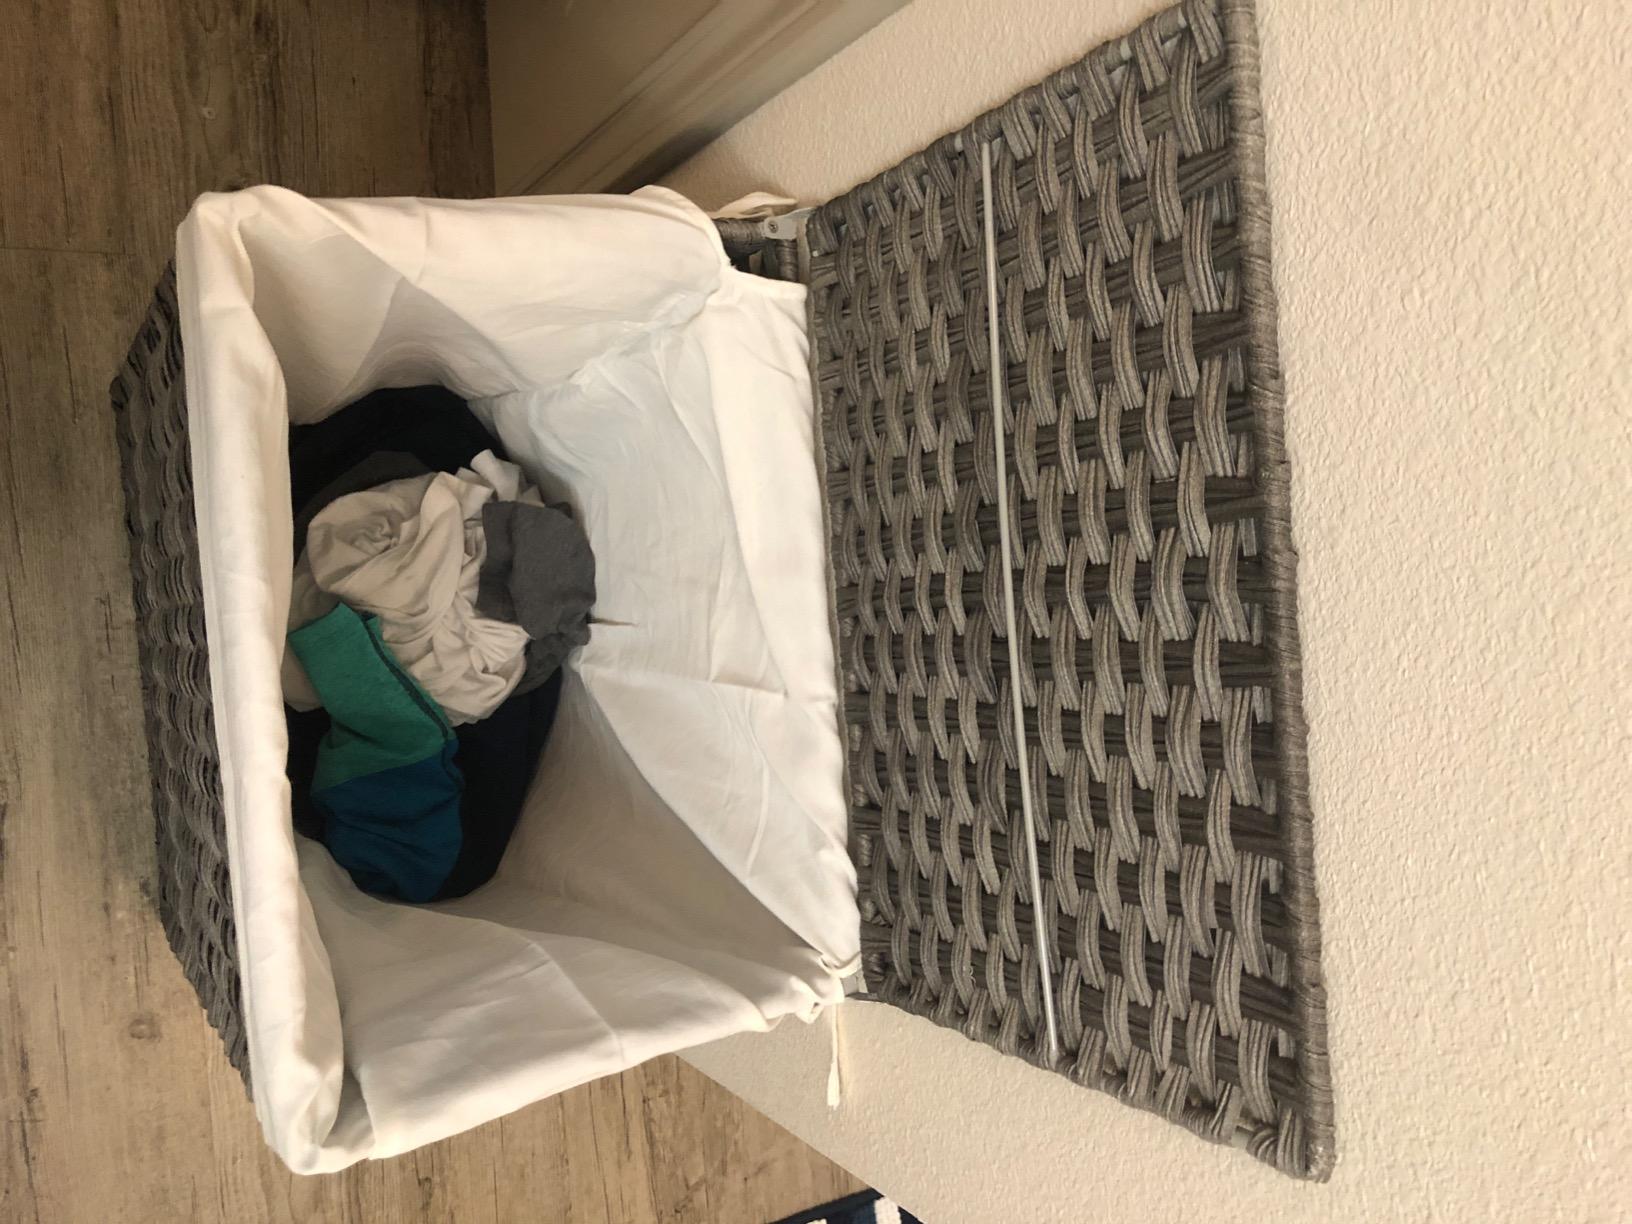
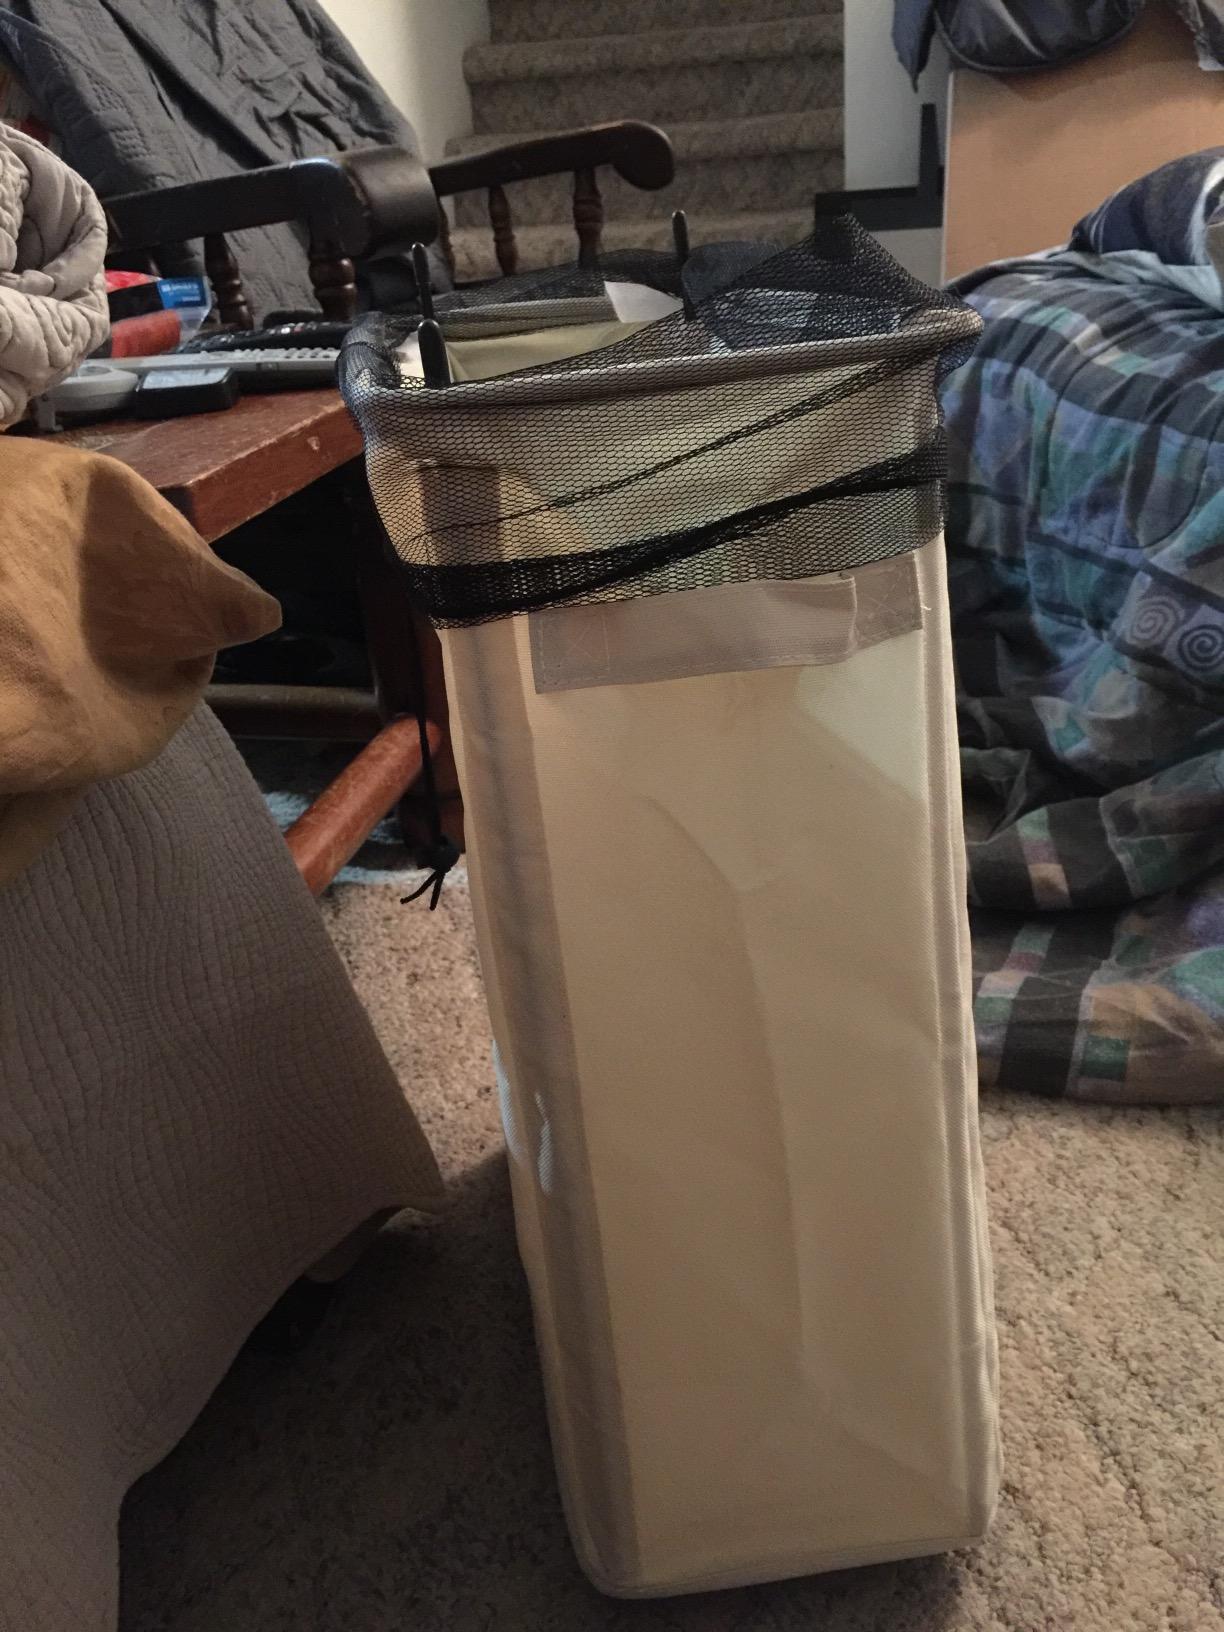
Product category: items_hamper
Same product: no